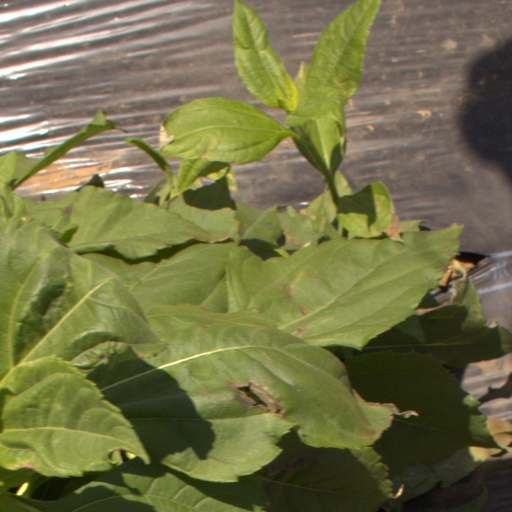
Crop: Jerusalem artichoke